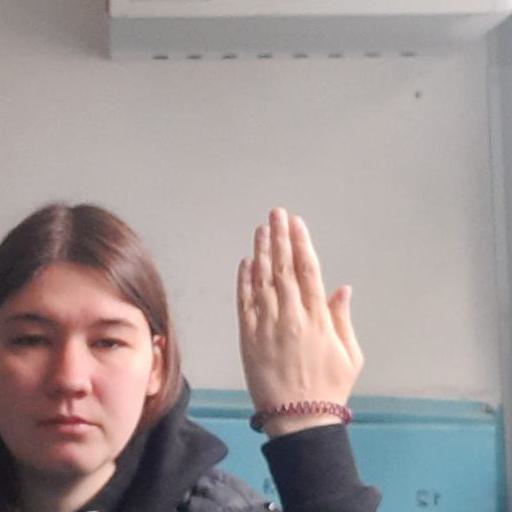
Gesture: stop_inverted